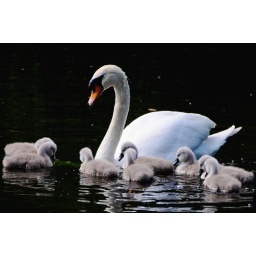
Eight cygnets, seven survived. The male swan was killed by a dog but mother carried on.